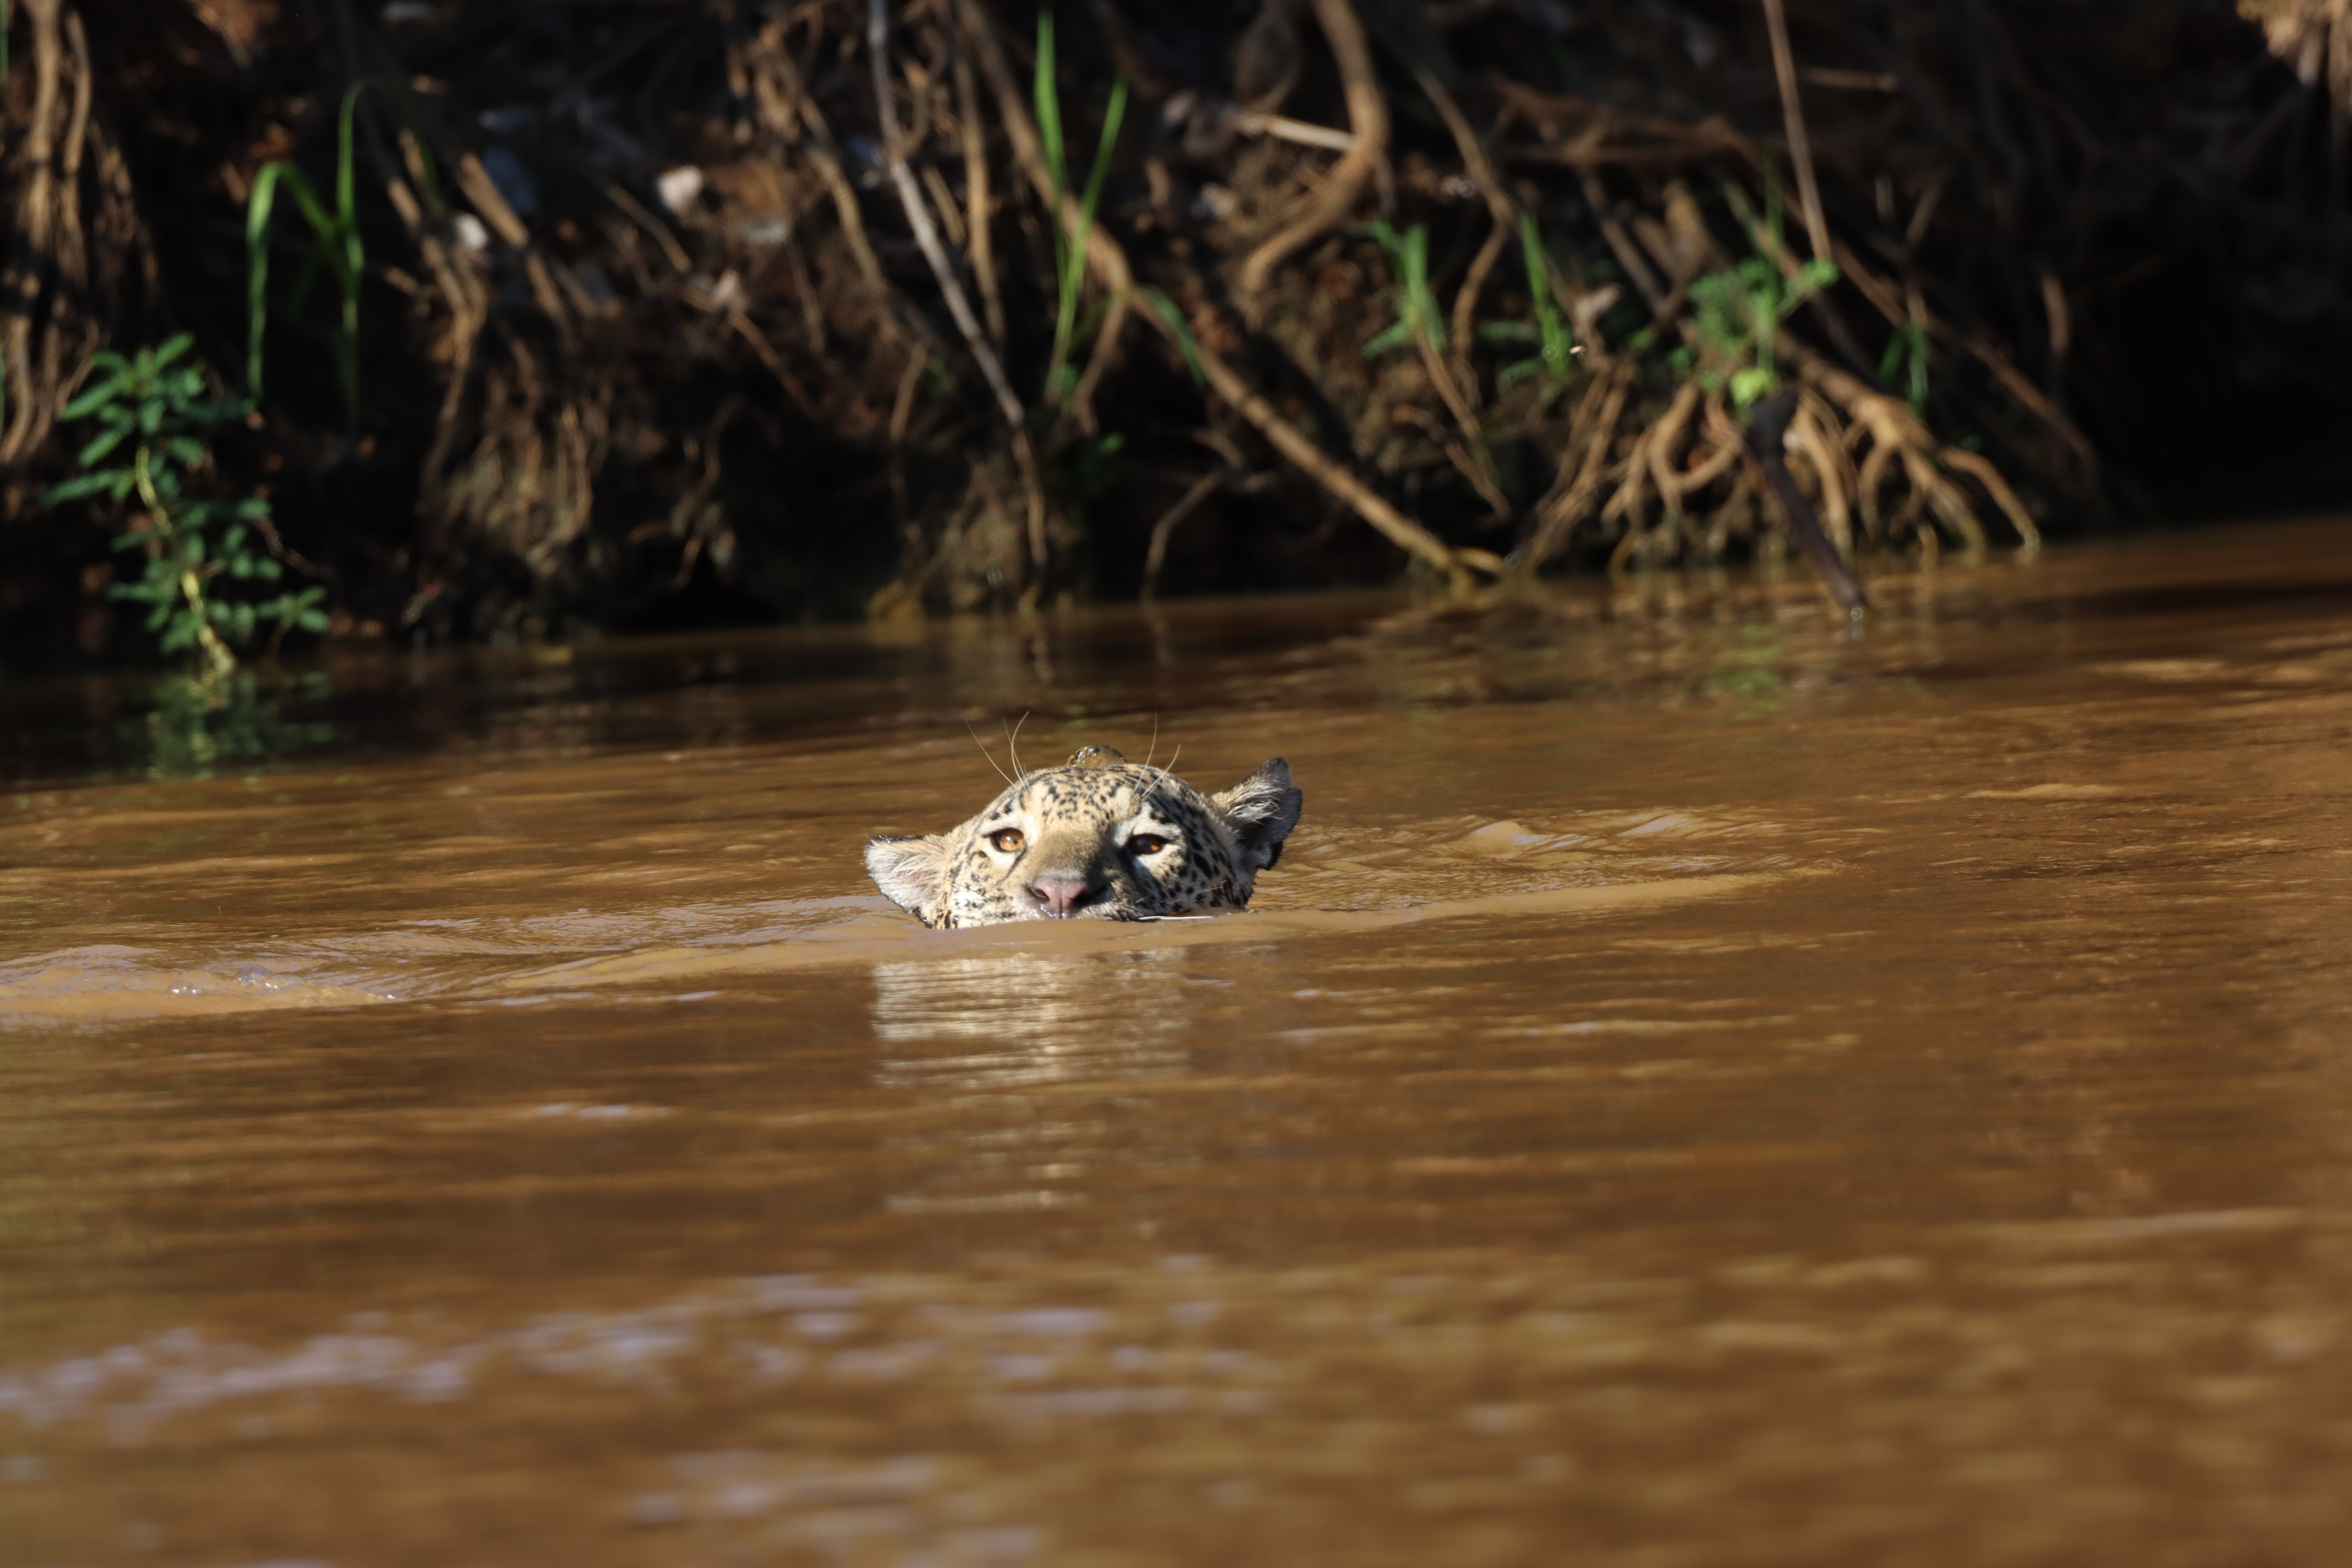
Jaguar: Marcela